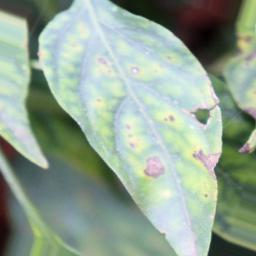
Label: cercospora